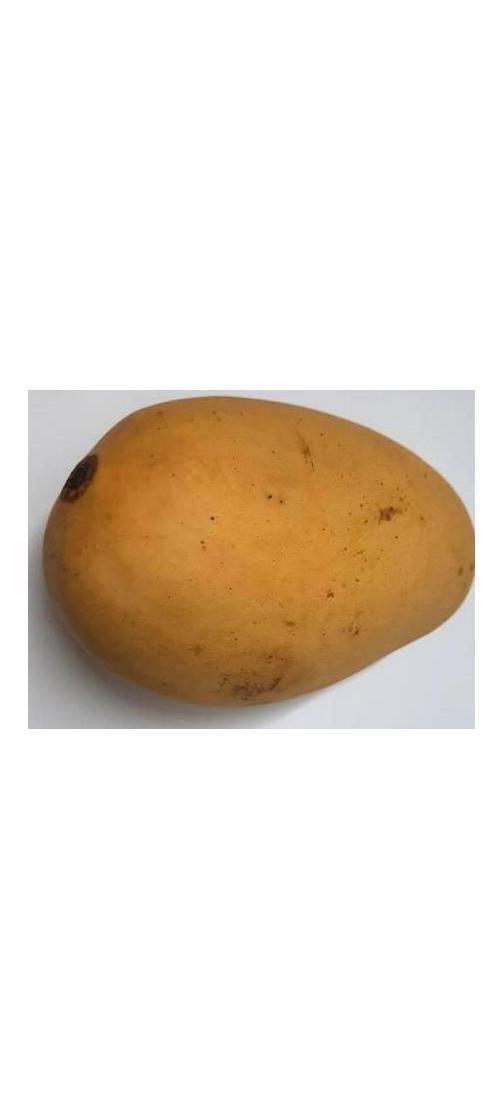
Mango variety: Katimon